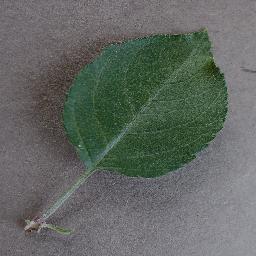
Label: Apple___healthy